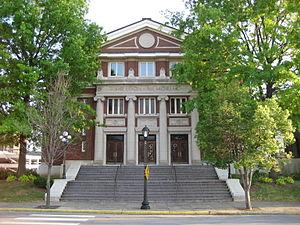
Grand Center, également communément appelé Grand Center Arts District est un quartier de Saint-Louis dans le centre historique de Midtown St. Louis situé du nord de la Saint Louis University et est inscrit dans le Registre national des lieux historiques. Familièrement reconnu et appelé Grand Center, le quartier fut officiellement nommé Covenant Blu-Grand Center. Le quartier est un membre du Global Cultural Districts Network.